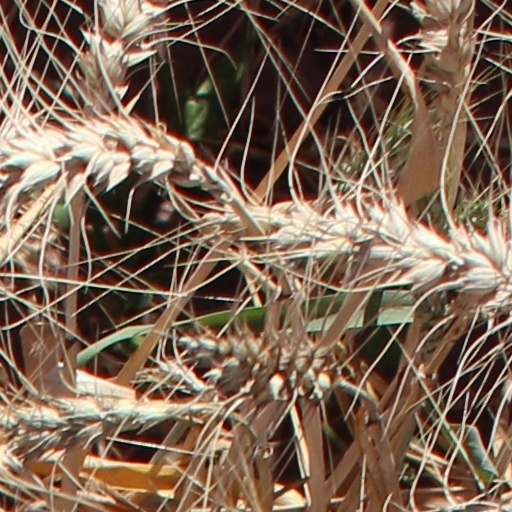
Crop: wheat